Flock (birds)

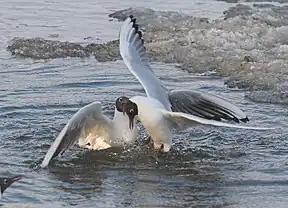

Thick-knees are birds that are seen in large flocks during particular seasons in various regions of the world. During the nonbreeding season, Peruvian thick-knees in Chile are reported to have an average of 22.5 birds — a mixture of adults and youngsters — in their flocks. Young birds were observed learning anti-predator behaviour strategies from adults during this time. Researchers believe that the flocking behaviour may help to decrease a predator's success rate when attacking the flock, rather than increasing the ability of the flock to spot an approaching predator.